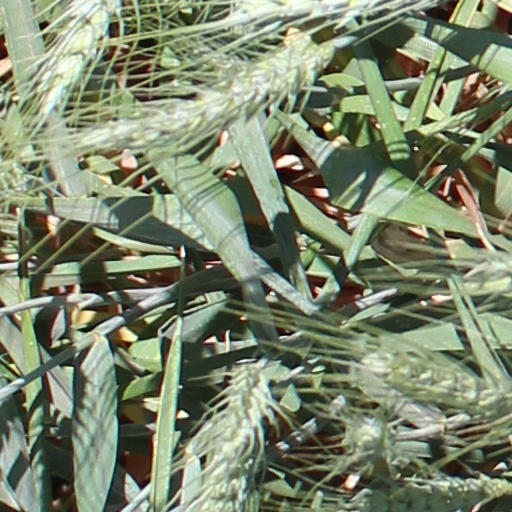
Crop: wheat